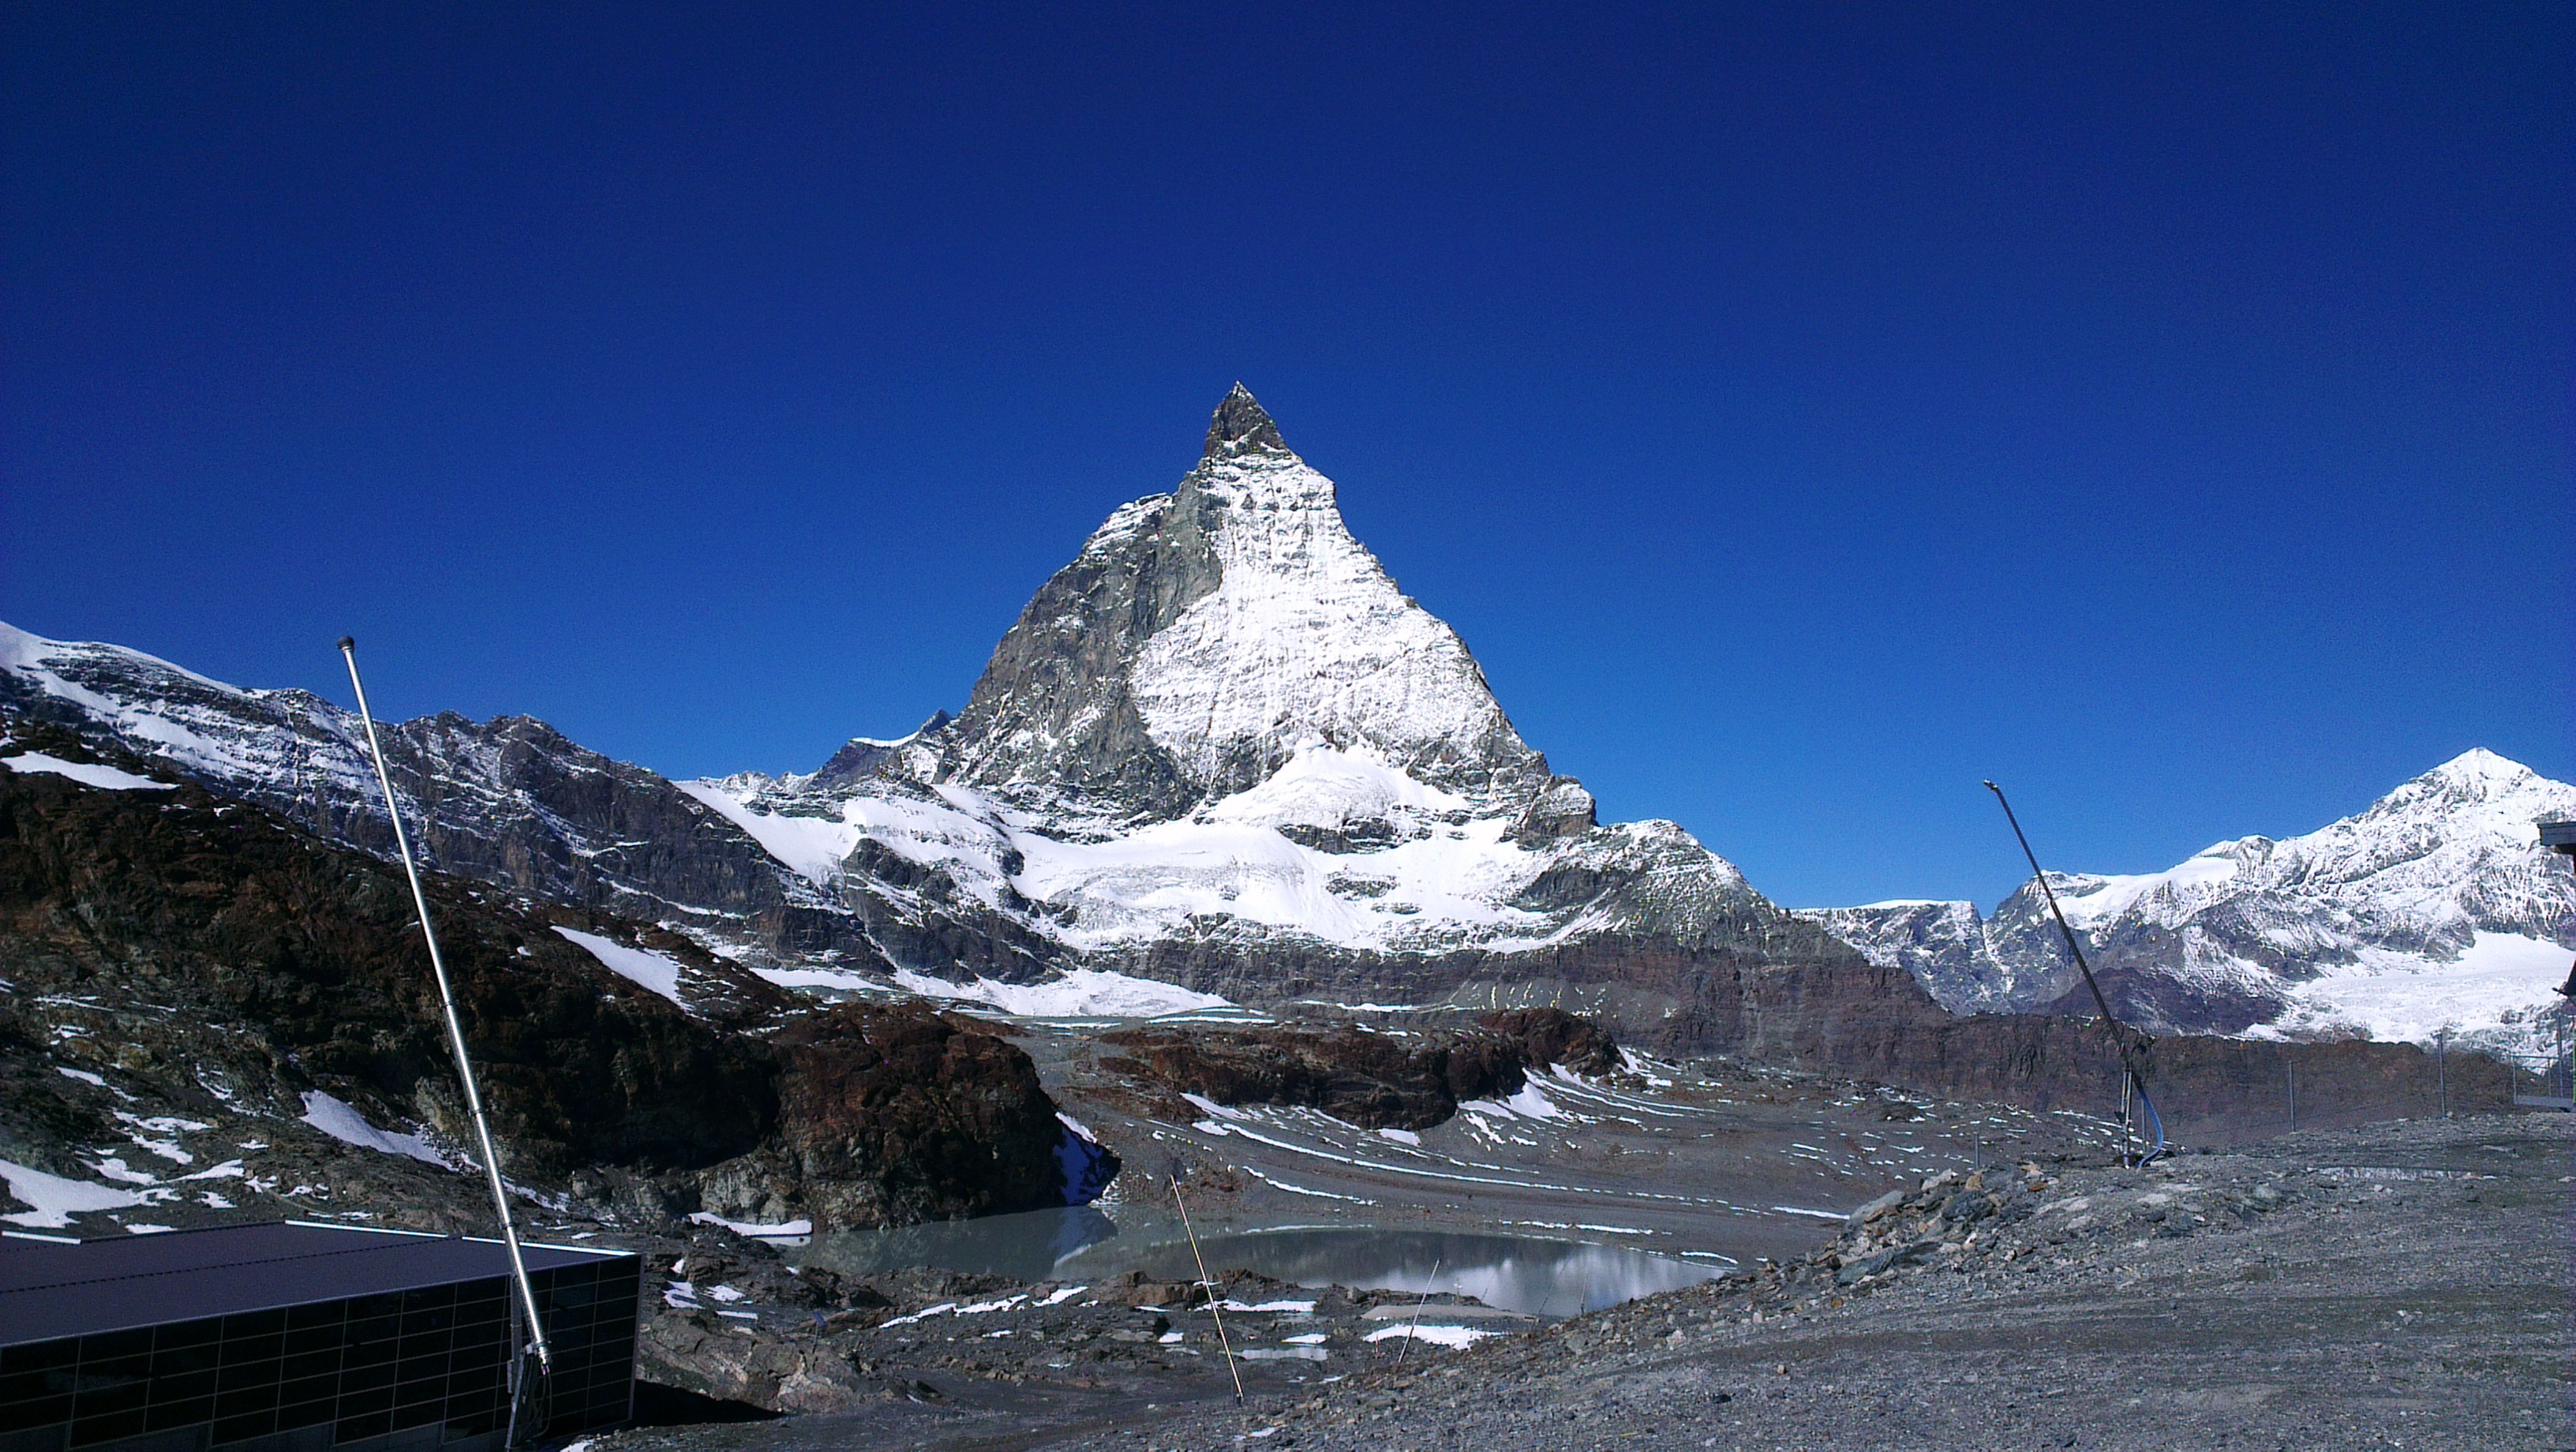
landscape, rock, mountain, snow, winter, mountain range, ice, glacier, weather, season, summit, alps, plateau, cirque, piste, landform, mountain pass, matterhorn, geographical feature, mountainous landforms, glacial landform, geological phenomenon